Statues and monuments of patriots on the Janiculum

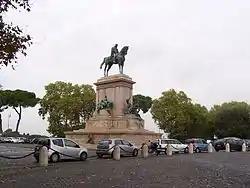
Equestrian monument dedicated to Giuseppe Garibaldi on the Janiculum

There are many busts of Italian patriots of the Risorgimento, and foreigners who fought with weapons or words for the unification of Italy, on the Janiculum in Rome.